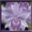
Label: orchid